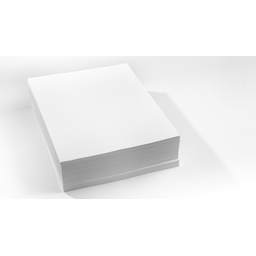
Label: paper